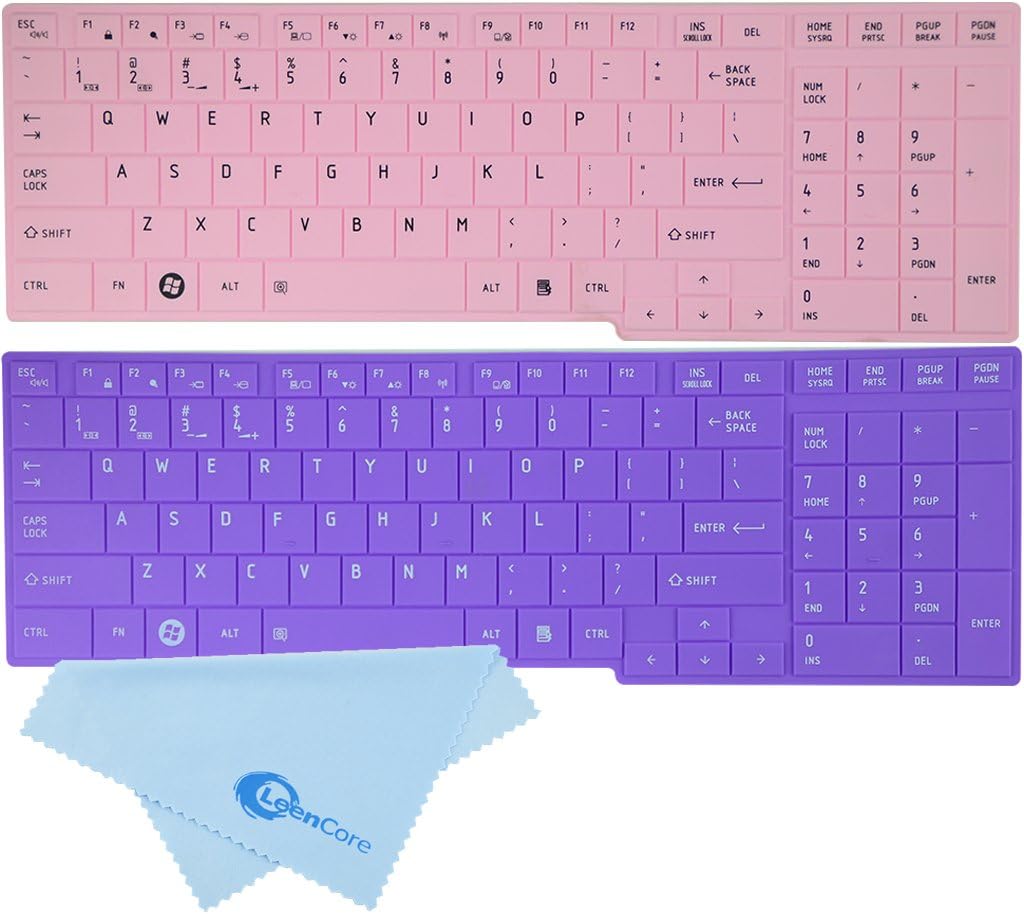
LeenCore 2-Pack Cute Sweet Cool Ultra thin Colorful Series Silicone Laptop Keyboard Skin Cover Protector for Toshiba Satellite C655 C655D C675 L655 L655D L650 L650D L670 L670D L750 L750D L755 L755D A660 A660D A665 A665D P750 P750D P755D P755 P770 P775 US Layout + 1x Microfiber Cleaning Cloth from LeenCore (Baby Pink+Purple)
Category: All Electronics
This Keyboard Cover Features: 1. 100% Brand New 2. Waterproof and dustproof,protect your laptop against spills,dust,and other contaminants. 3. Removable and washable, the free cleaning without affecting the effectiveness of their use. 4. Material: High Quality Silicone. 5. Dimension: Due to your Laptop model 6. Version: Apply to US Layout Keyboard 7. Special Notes: Our Protector is For US Type Keyboard ( NOT Europe Type) you can distinguish: US TYPE: "Enter" key is a rectangle,like normal keys EU TYPE: "Enter" key is like "7",shape not like other keys 8. Package: Keyboard Skin x 2+ Microfiber Cleaning Cloth from LeenCore(12cm x 12cm) x 1. 9. This Keyboard Cover is Compatible With: --- Toshiba Satellite C655,C655D,C675 --- Toshiba Satellite L655,L655D,L650,L650D,L670,L670D,L750,L750D,L755,L755D --- Toshiba Satellite A660,A660D,A665,A665D --- Toshiba Satellite P750,P750D,P755D,P755,P770,P775 10. Please kindly double check the Brand and Model of your laptop
Features: Made of premium quality, eco-friendly silicone, ultra thin and durable | Mute-typing, no falling off or sliding, precisely molded to fit each key | Waterproof and dustproof, protect your keyboard against everyday spills (coffee/beer/milk), dust (crumbs/powder), liquid, pet's pees or other incidents | Great decoration for laptop, keeps your keyboard new and fashionable | Package includes: 2x Silicone keyboard skin + 1x Microfiber Cleaning Cloth from LeenCore(12cm x 12cm)